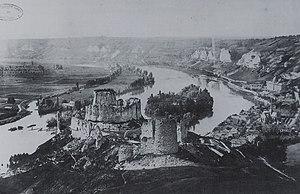
Paul Dujardin, né Paul Rodolphe Joseph Dujardin le 13 juin 1843 à Lille et mort le 7 novembre 1913 à Paris, est un photographe et héliograveur français.
L’histoire militaire de la France couvre deux millénaires d'histoire à travers la France, l'Europe et les anciennes colonies françaises.